Ring Ring (ABBA song)

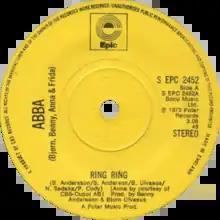
1974 UK remix single label of the English version

"Ring Ring (Bara du slog en signal)", in English: ""Ring Ring (If only you called)"", titled simply as "Ring Ring" in the English single version, is a song by Swedish group ABBA, released as the title track of their 1973 debut album.